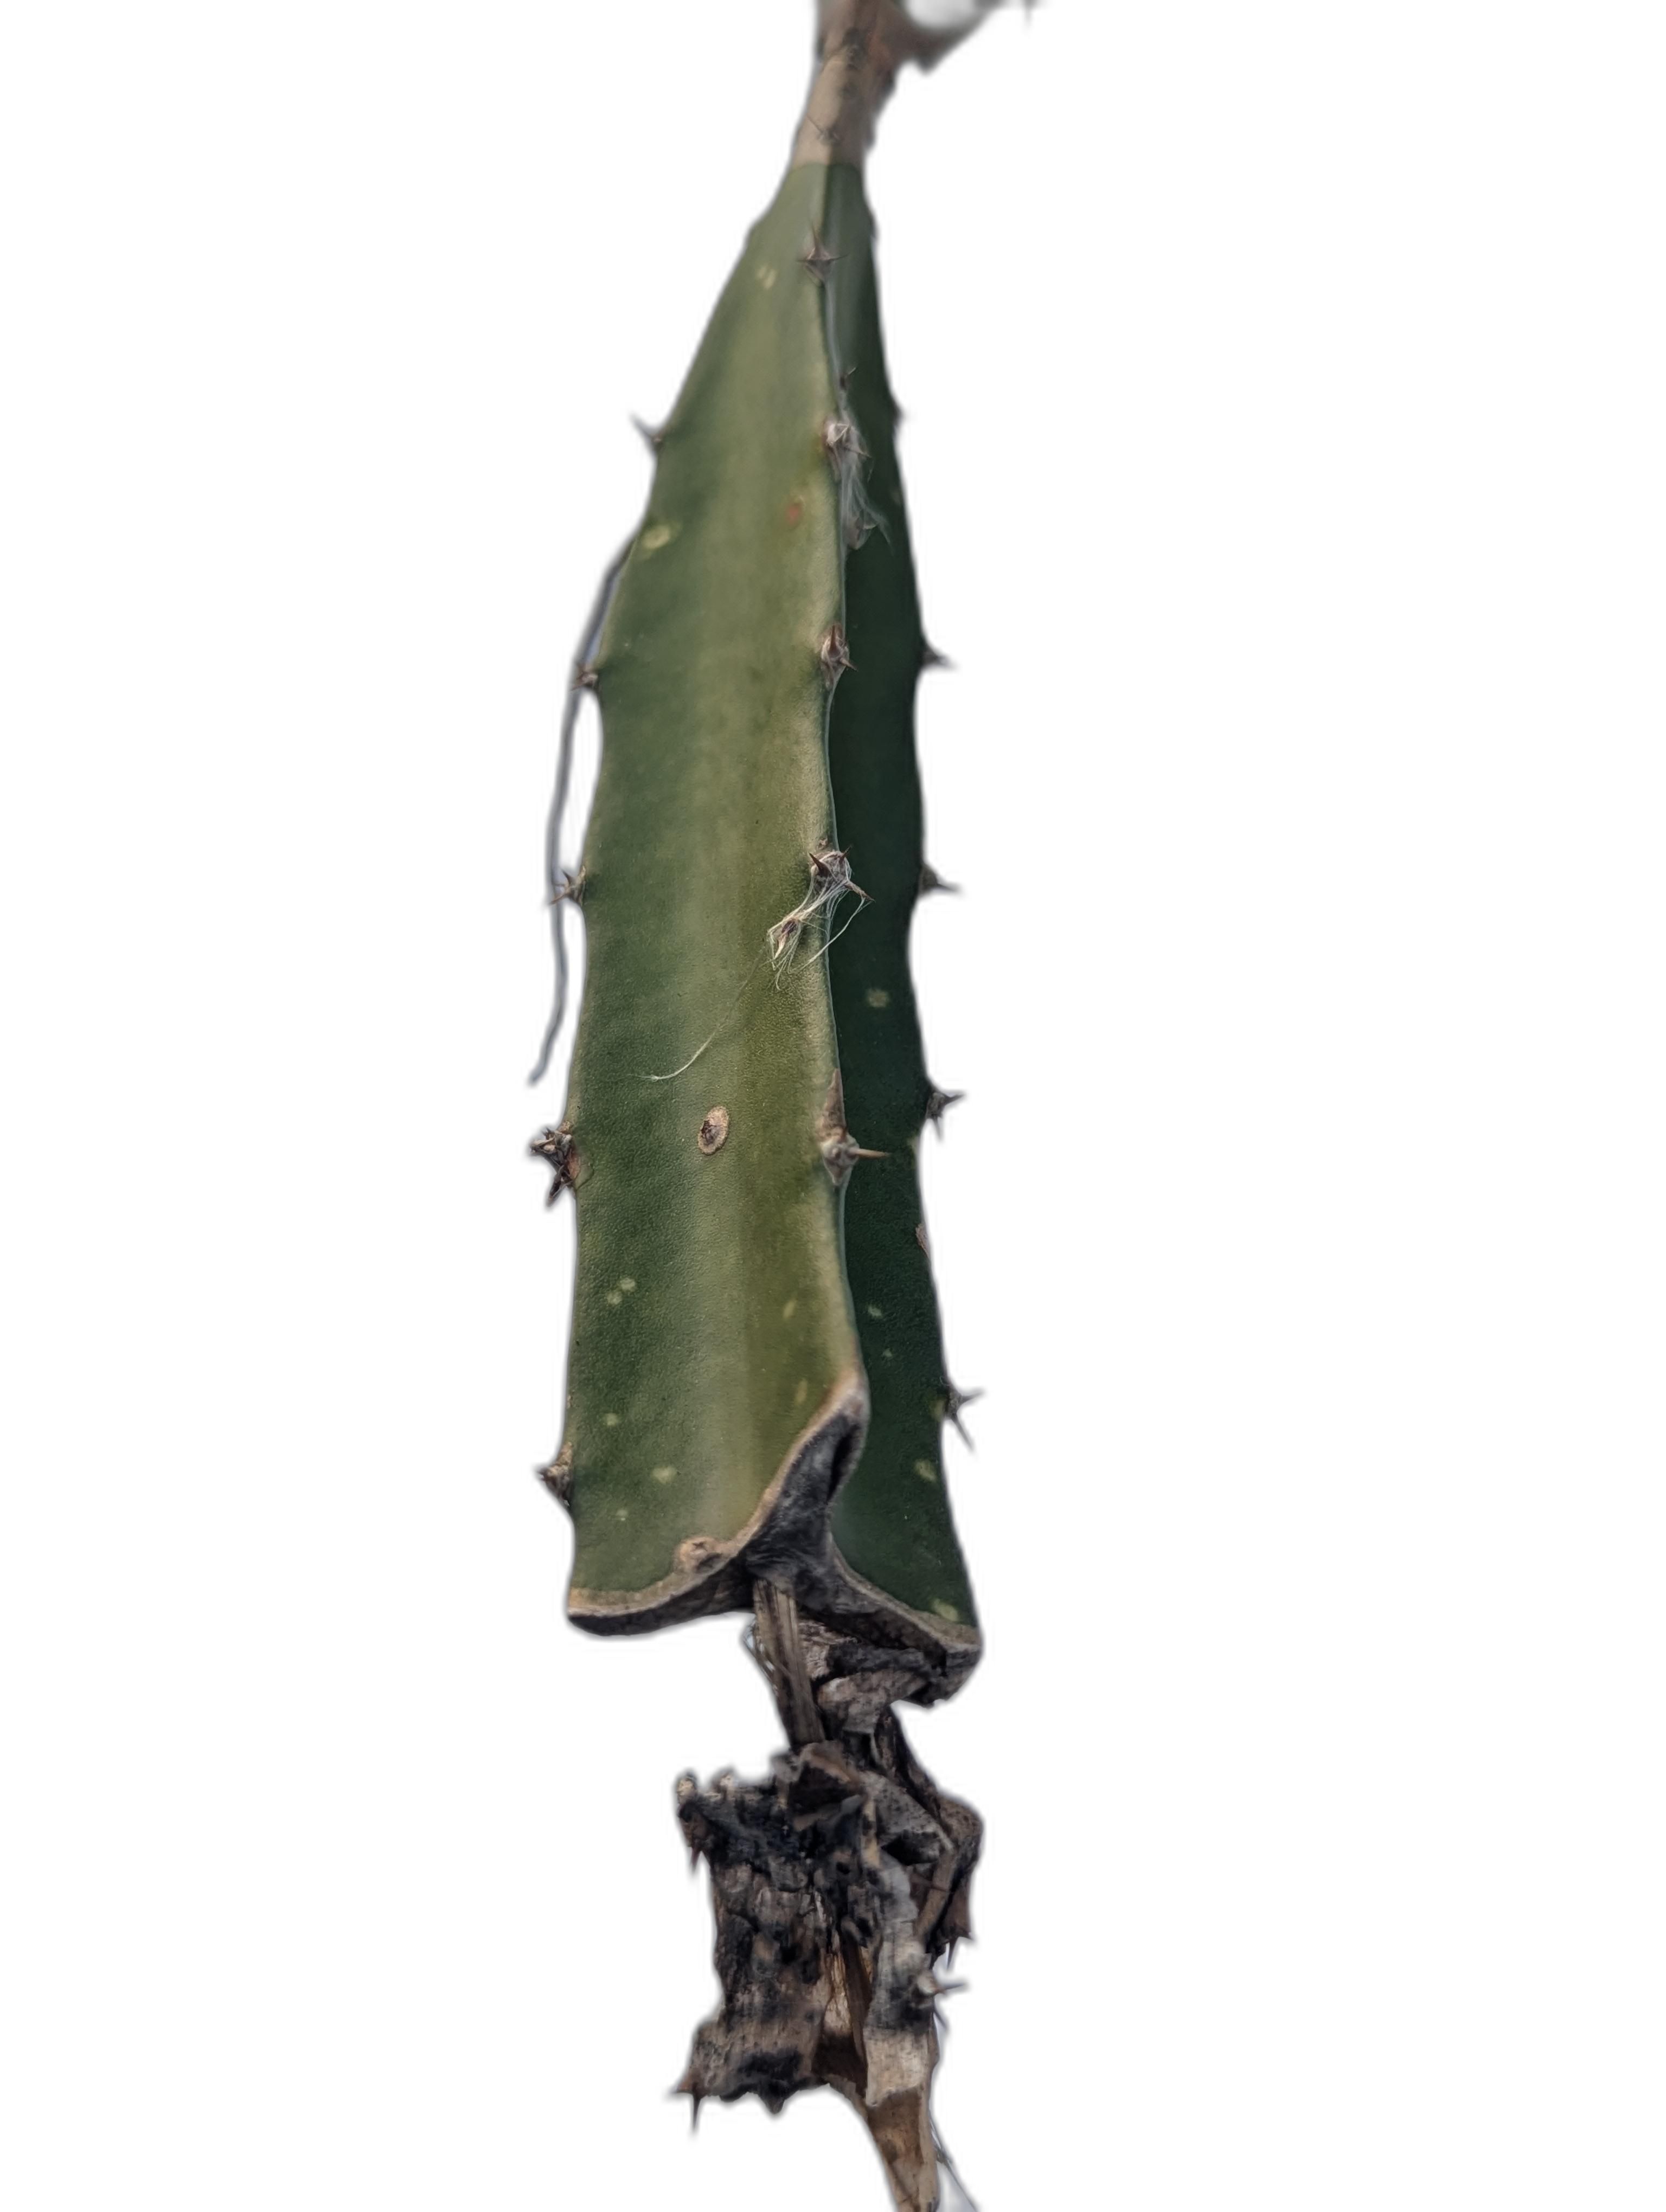
Label: Bad leaf